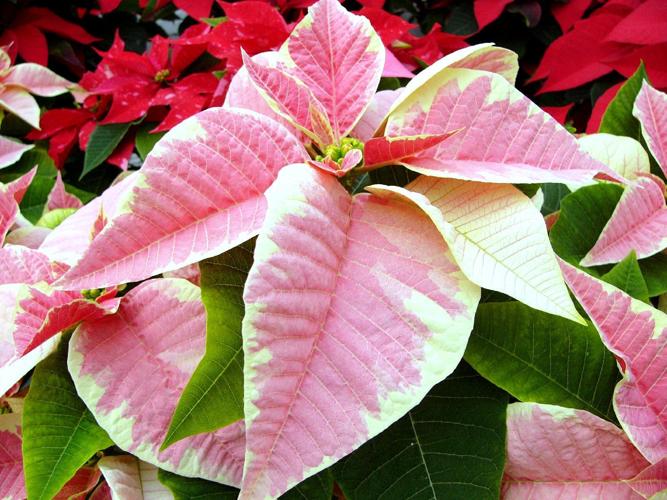
Label: poinsettia